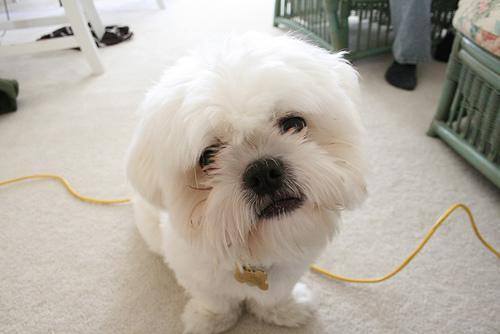
Shih-Tzu